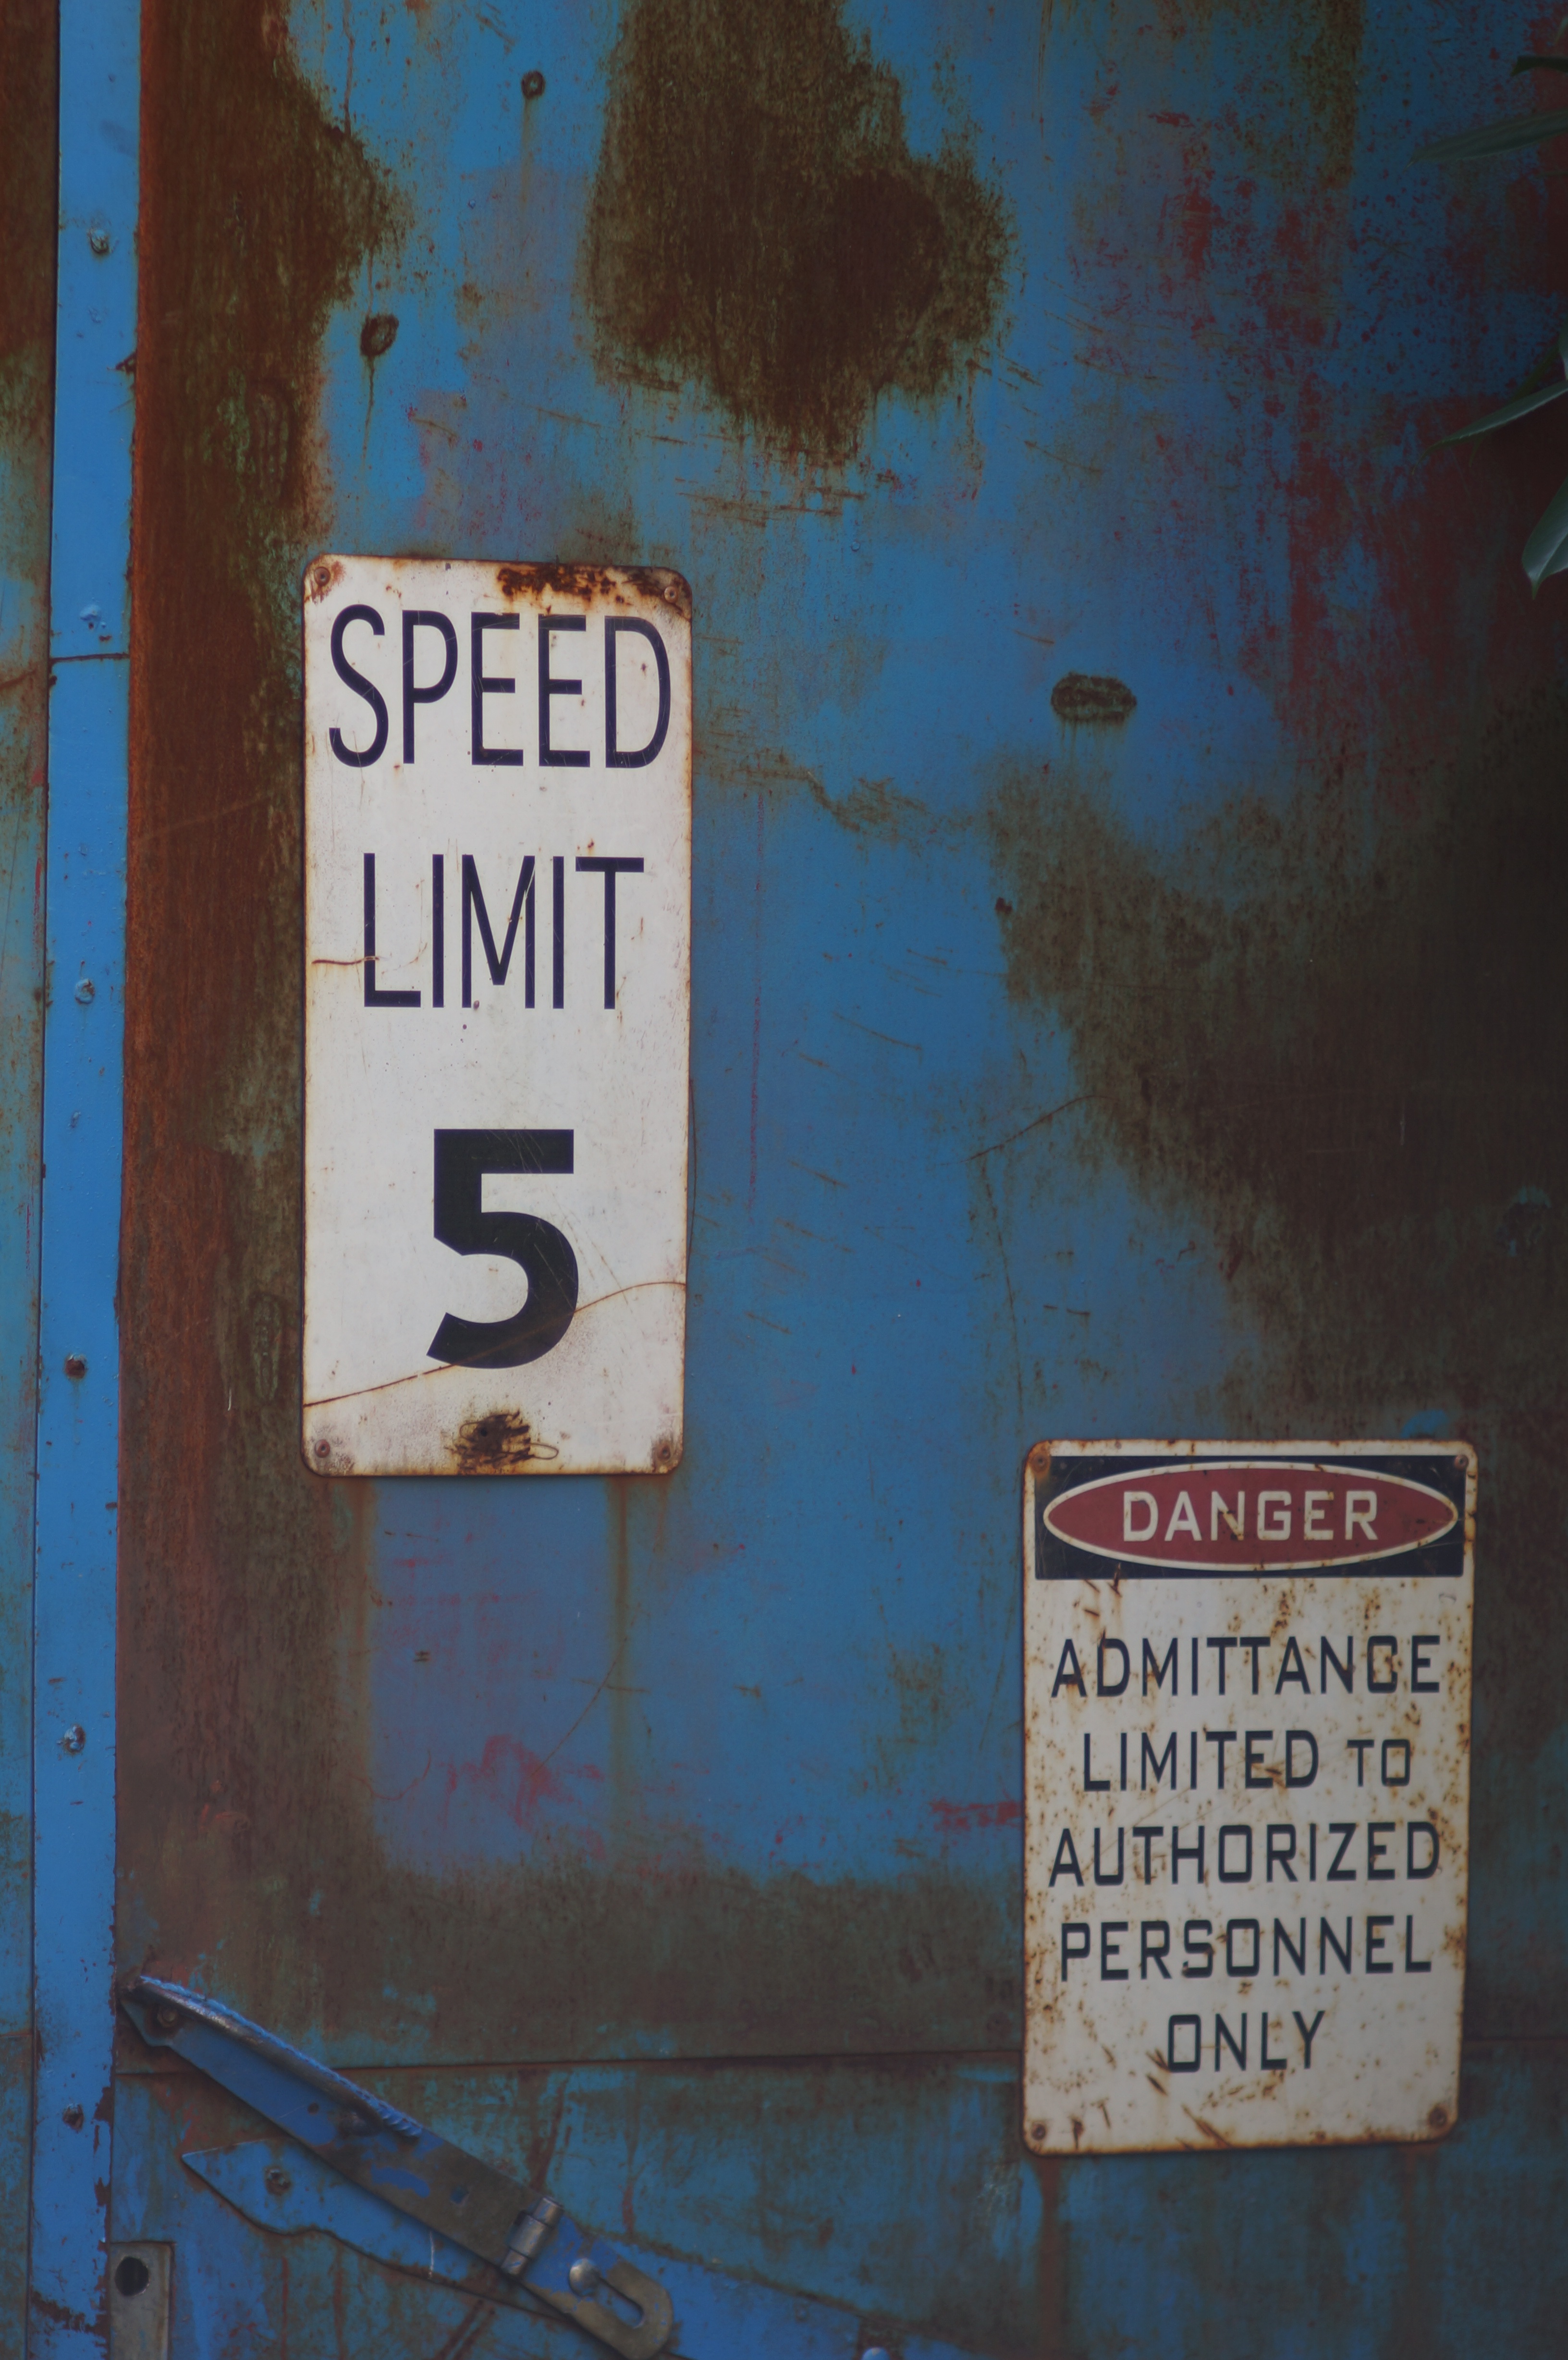
road, white, street, number, old, wall, sign, color, metal, blue, speed, flake, art, shield, poster, warning, shape, risk, stainless, enamel, urban area